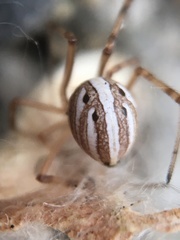
Species: Lactrodectus_hesperus